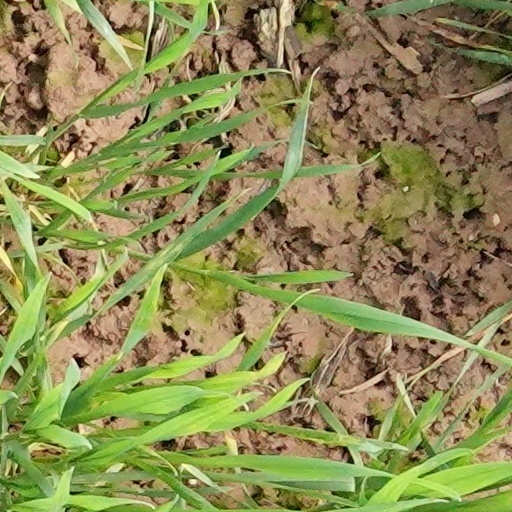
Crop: wheat